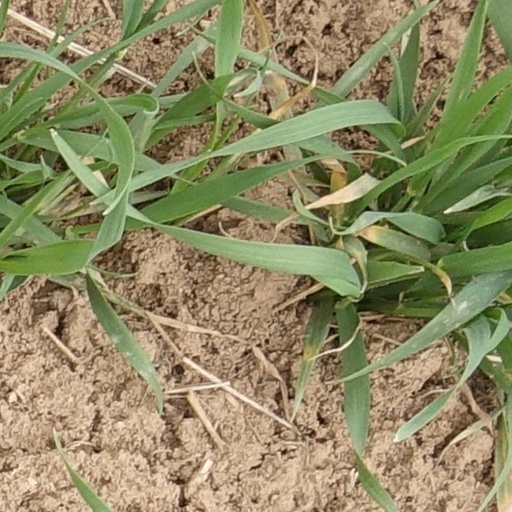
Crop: wheat